Djokovic–Federer rivalry

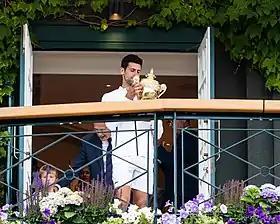
Djokovic holding the Wimbledon trophy after beating Federer in the longest final ever played at Wimbledon.

Their next meeting was in the final of the Championships in 2014, which was their second meeting in a Major final. At 3 hours and 56 minutes the match was also their longest encounter until that time. It was a close contest, with Federer winning the first set in a tiebreaker and Djokovic winning the next two, one in a tiebreaker. Federer saved a championship point in the fourth set before he came back to win the set 7–5 to force a fifth set. Djokovic took the fifth set 6–4 to win his second Wimbledon title. With the win, Djokovic prevented Federer from winning a record eight Wimbledon title, as at the time Federer and Pete Sampras jointly held the record of seven titles (Federer did eventually win his eighth in 2017). Djokovic further became the first man to defeat Federer in all four of the Grand Slams.